Richard Warren Sears

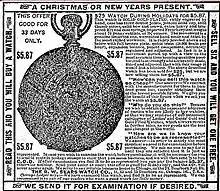
R.W. Sears Watch Co. advertisement, 1888

But Stegerson, a retailer savvy to the scam, flatly refused the watches. Young Sears jumped at the opportunity, and made an agreement with the wholesaler to keep any profit he reaped above $12, and then he set about offering his wares to other station agents along the railroad line for $14. The watches were considered an item of urban sophistication. Also because of the growth of railways, and the recent application of time zones, farmers and railroads needed to keep time accurately which had not been necessary until then. For those two reasons the station agents had no trouble selling the watches to passers-by.